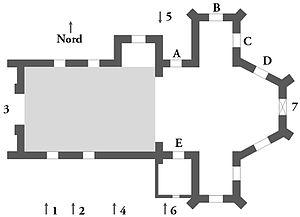
Plan de l'église de LA BRUERE SUR LOIR (Sarthe, France)
L'église Saint-Martin est une église située à La Bruère-sur-Loir, en France.